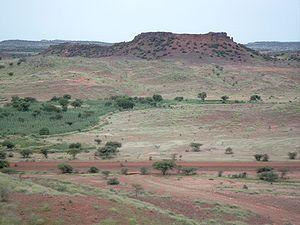
Kongoussi est un département et une commune urbaine du Burkina Faso, situé dans la province du Bam et la région du Centre-Nord. En 2012, le département comptait 73 206 habitants.
Un inselberg ou monadnock est un relief isolé qui domine significativement une plaine ou un plateau subhorizontal. Selon le Dictionnaire de la géographie de Pierre George, il s'agit, brièvement, d'un relief résiduel rocheux, escarpé ; Pierre Birot les décrira ensuite comme des montagnes miniatures créées par l'érosion.